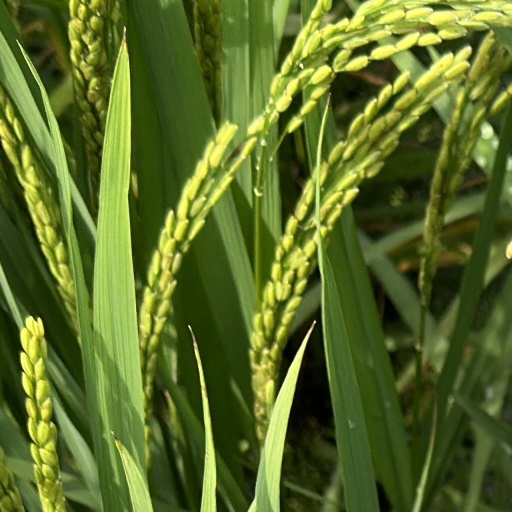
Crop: rice